Widnes–Runcorn Transporter Bridge

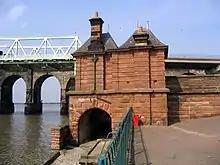
Former power house with the road and rail bridges visible beyond

The two towers were high and the distance between them spanned by a truss was . The weight of the cables suspending the girder was 250 tons. The underside of the girder was above the high water level. The transporter car was long and wide and was designed to carry 4 two-horse farm waggons and 300 passengers. A shelter was provided for the passengers. The bottom of the car was above high water level and it cleared the ship canal wall by . It was suspended from a moving trolley long. In conditions of reasonable weather and load the journey took 2.5 minutes. The driver was sited in a cabin on top of the car from which he had an uninterrupted view in all directions. An endless wire rope, pulled by a winch housed in the power house, provided the power to move the trolley across the River Mersey. The winch on the Widnes side pulled the trolley towards Widnes and Runcorn in turn. Approach roads of on the Widnes side and on the Runcorn side were built.